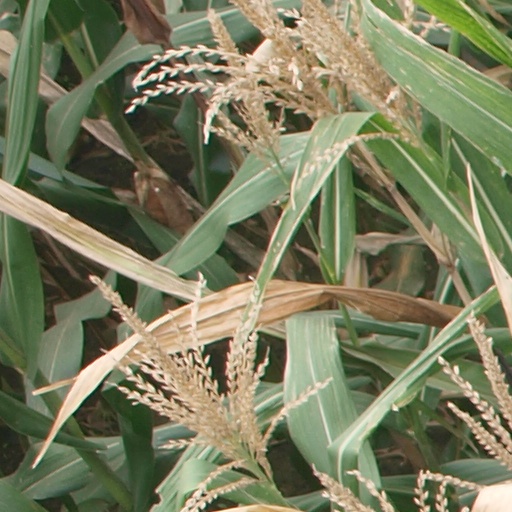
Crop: maize; corn